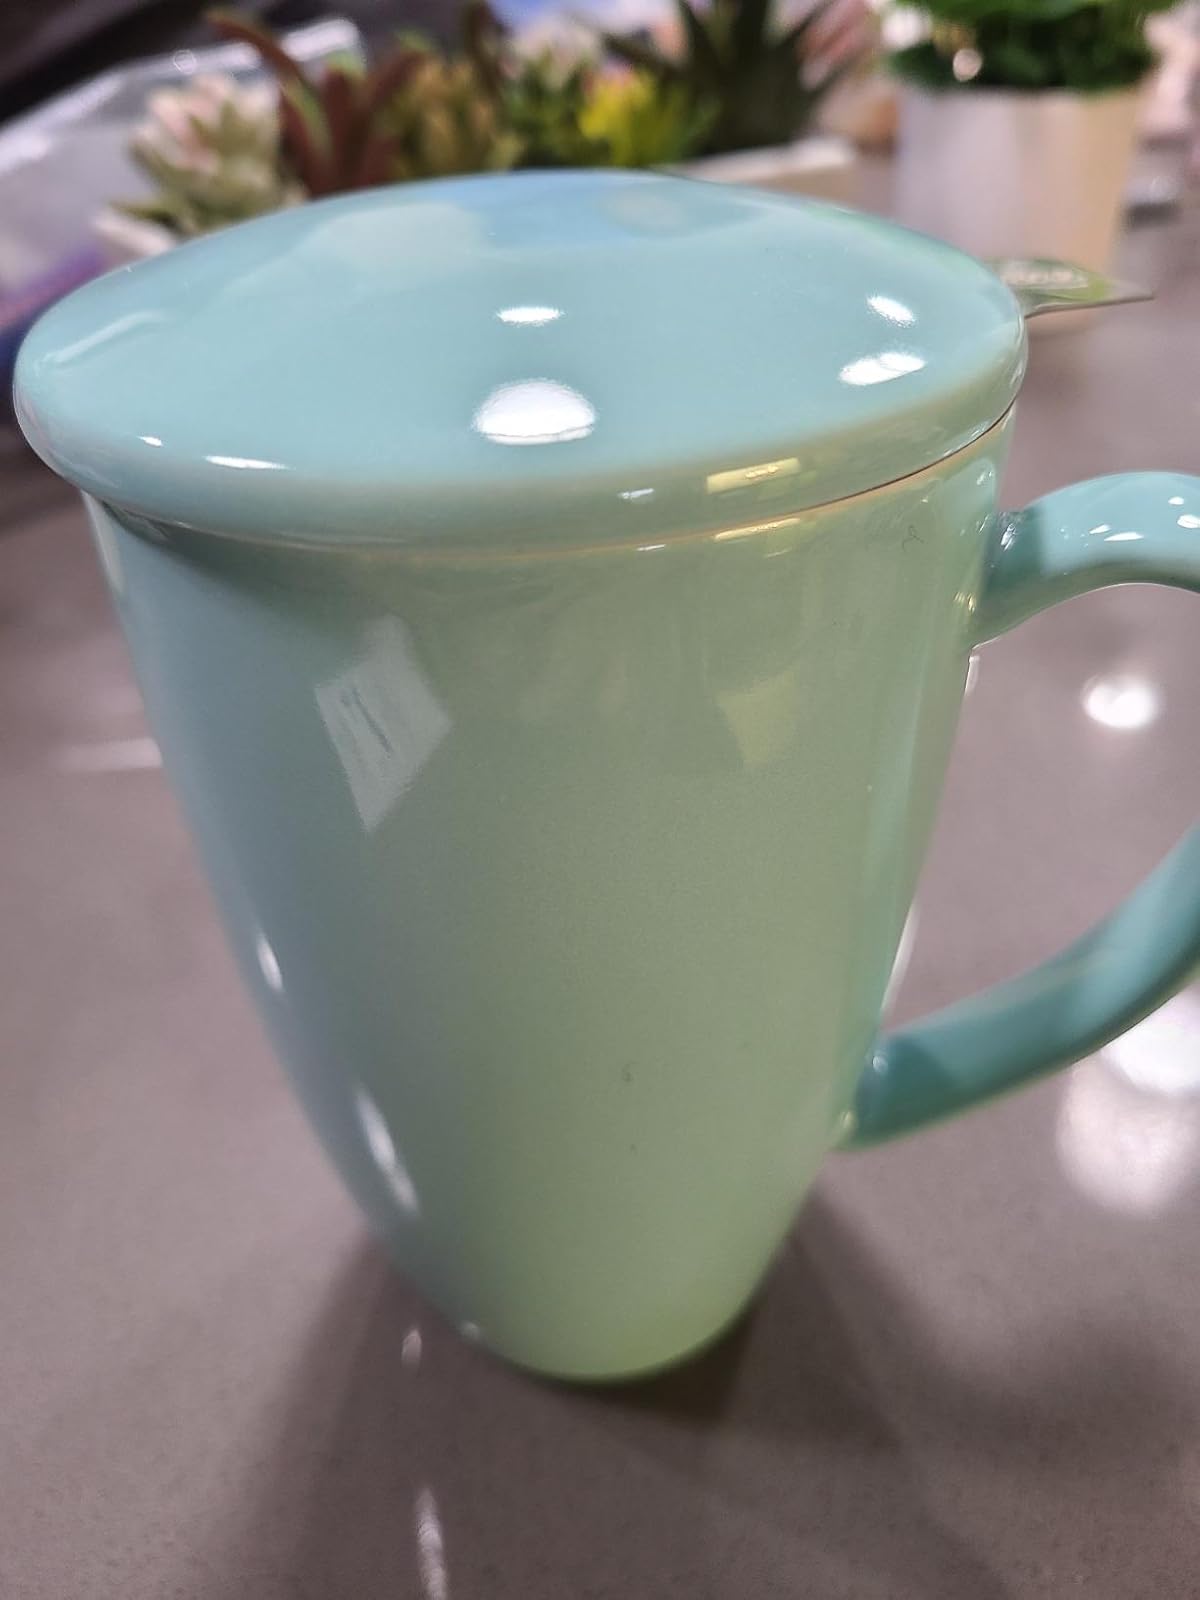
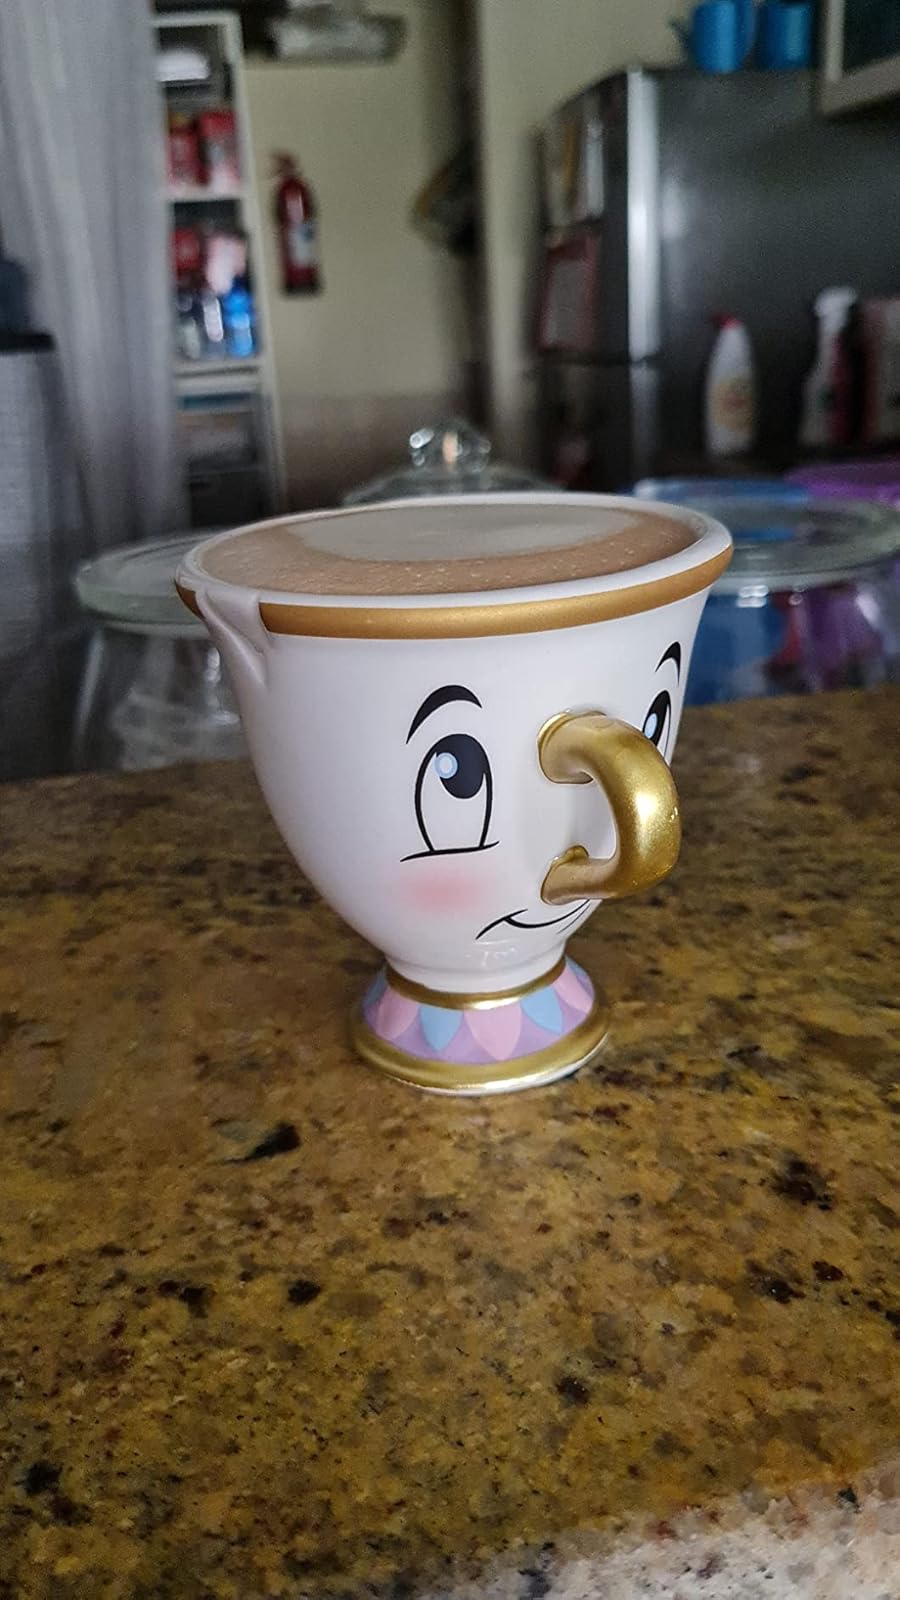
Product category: items_mug
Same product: no